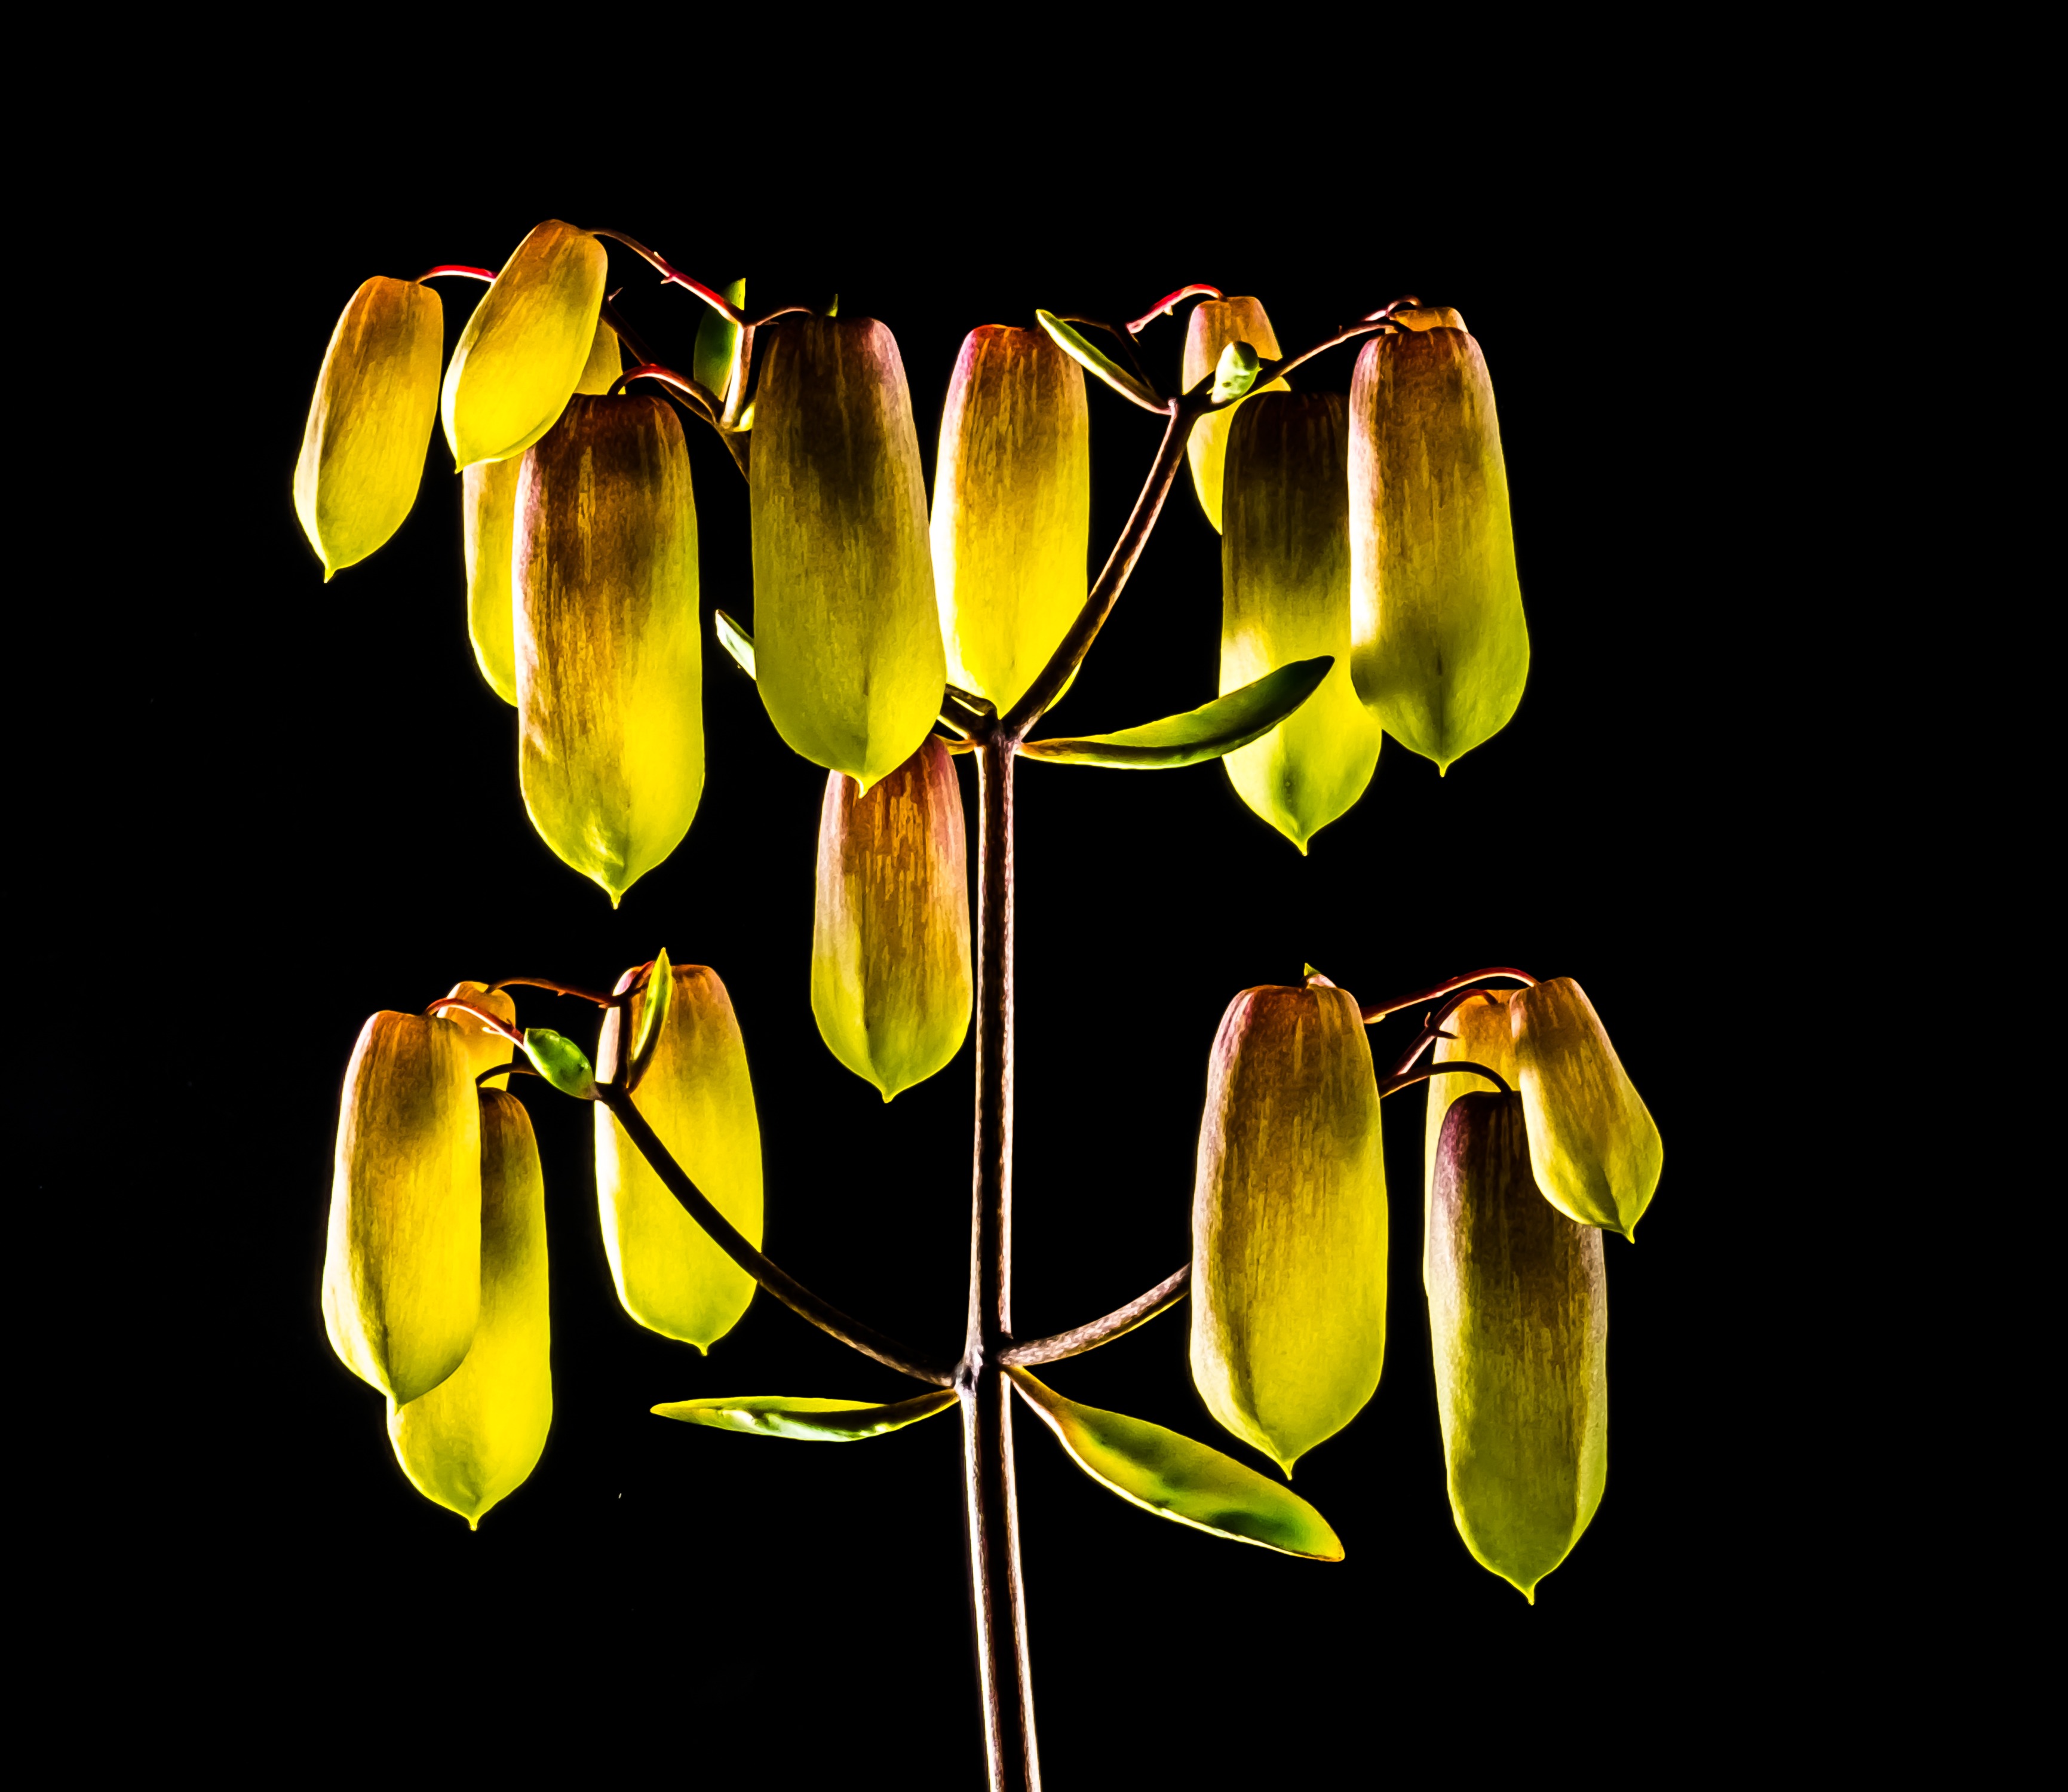
blossom, plant, leaf, flower, bloom, tropical, succulent, hanging, yellow, lighting, illuminated, bright, light fixture, exotic, macro photography, crassulaceae, flowering plant, thick sheet greenhouse, oblong, kalanchoe, tubular, tube like, still life photography, plant stem, land plant, goethe plant, kalanchoe pinnata, lantern like